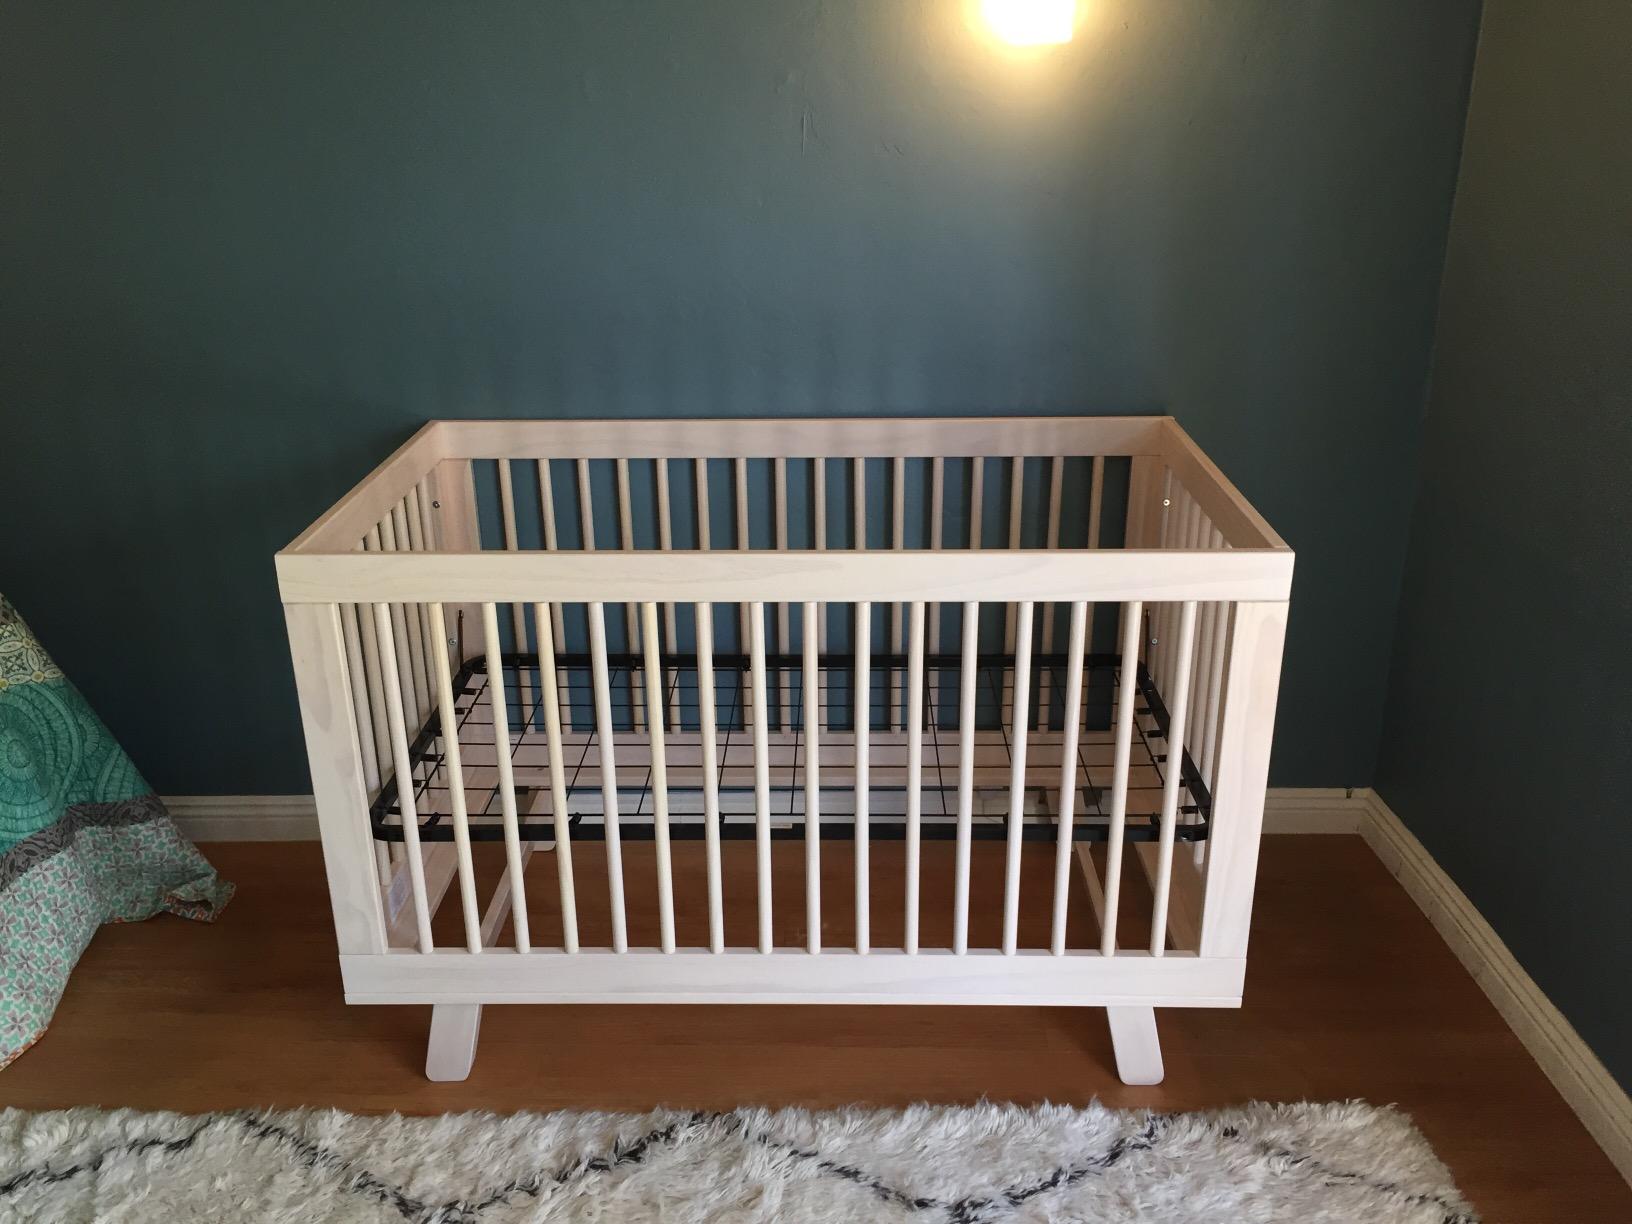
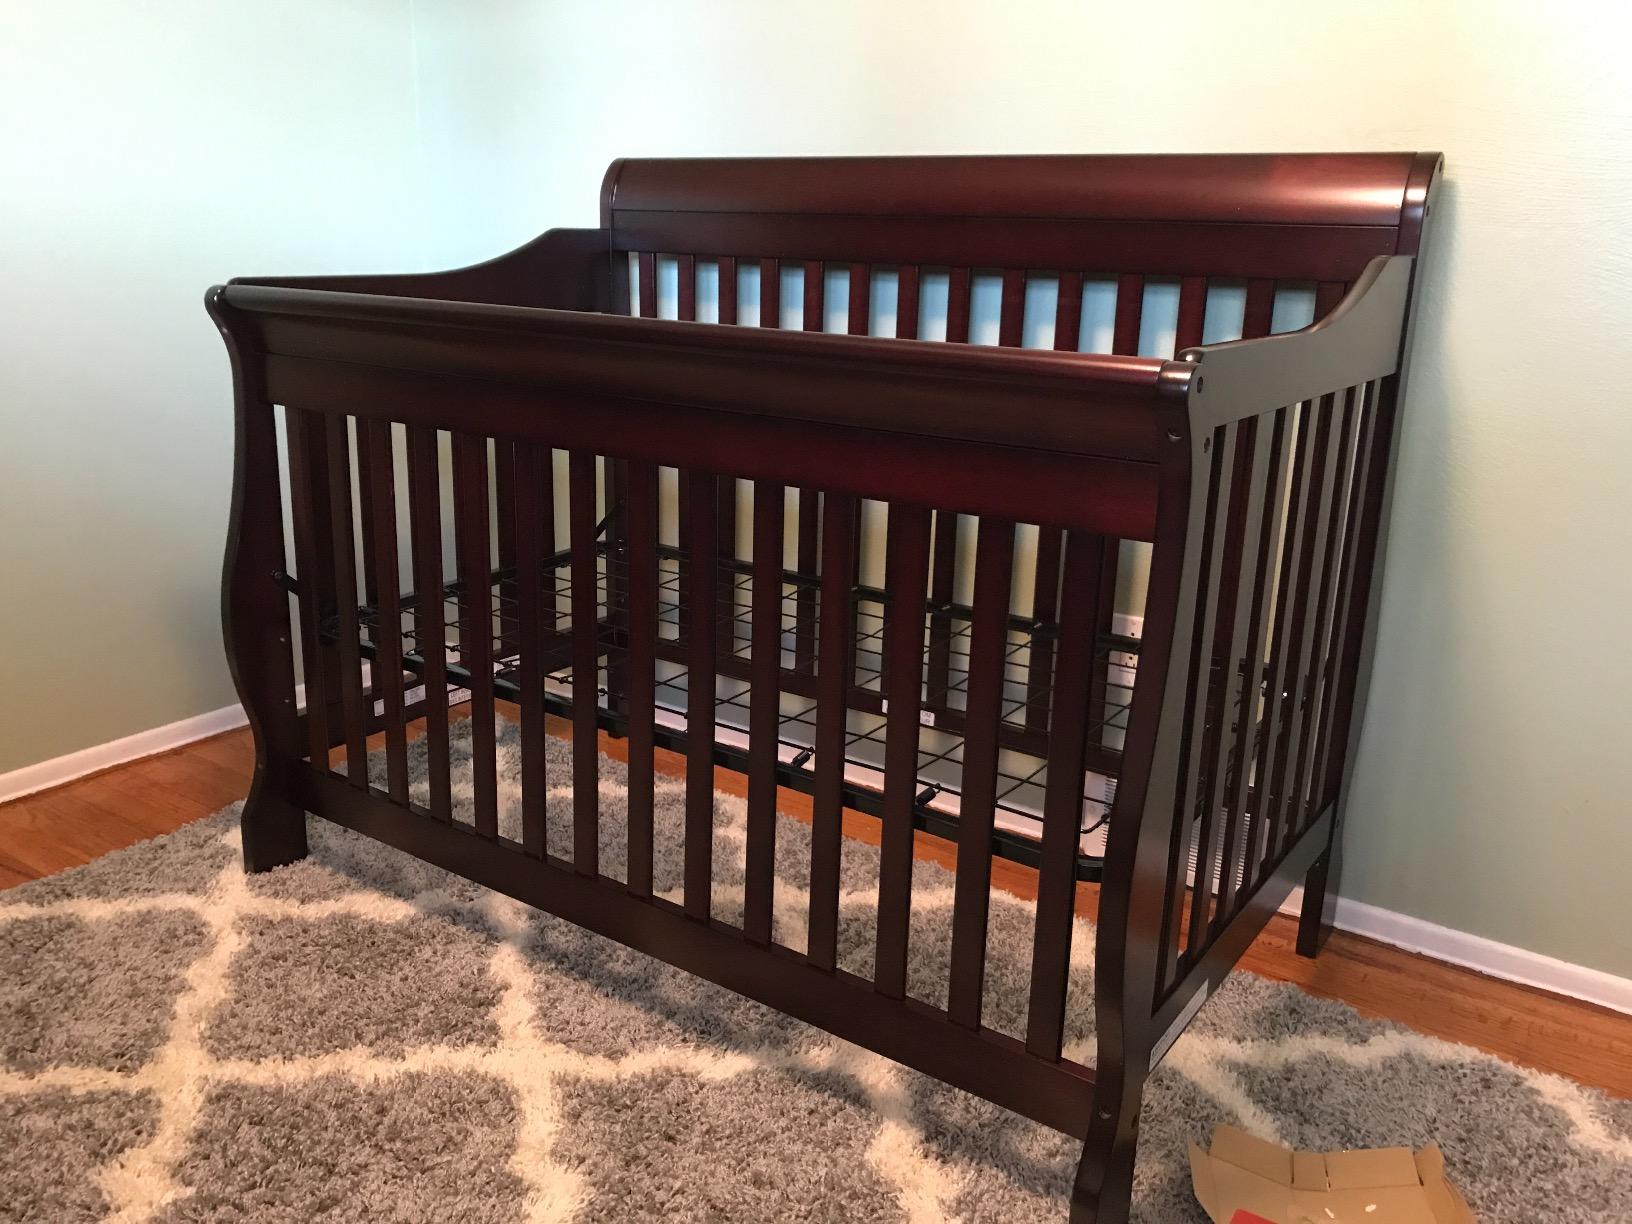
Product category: products_crib
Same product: no